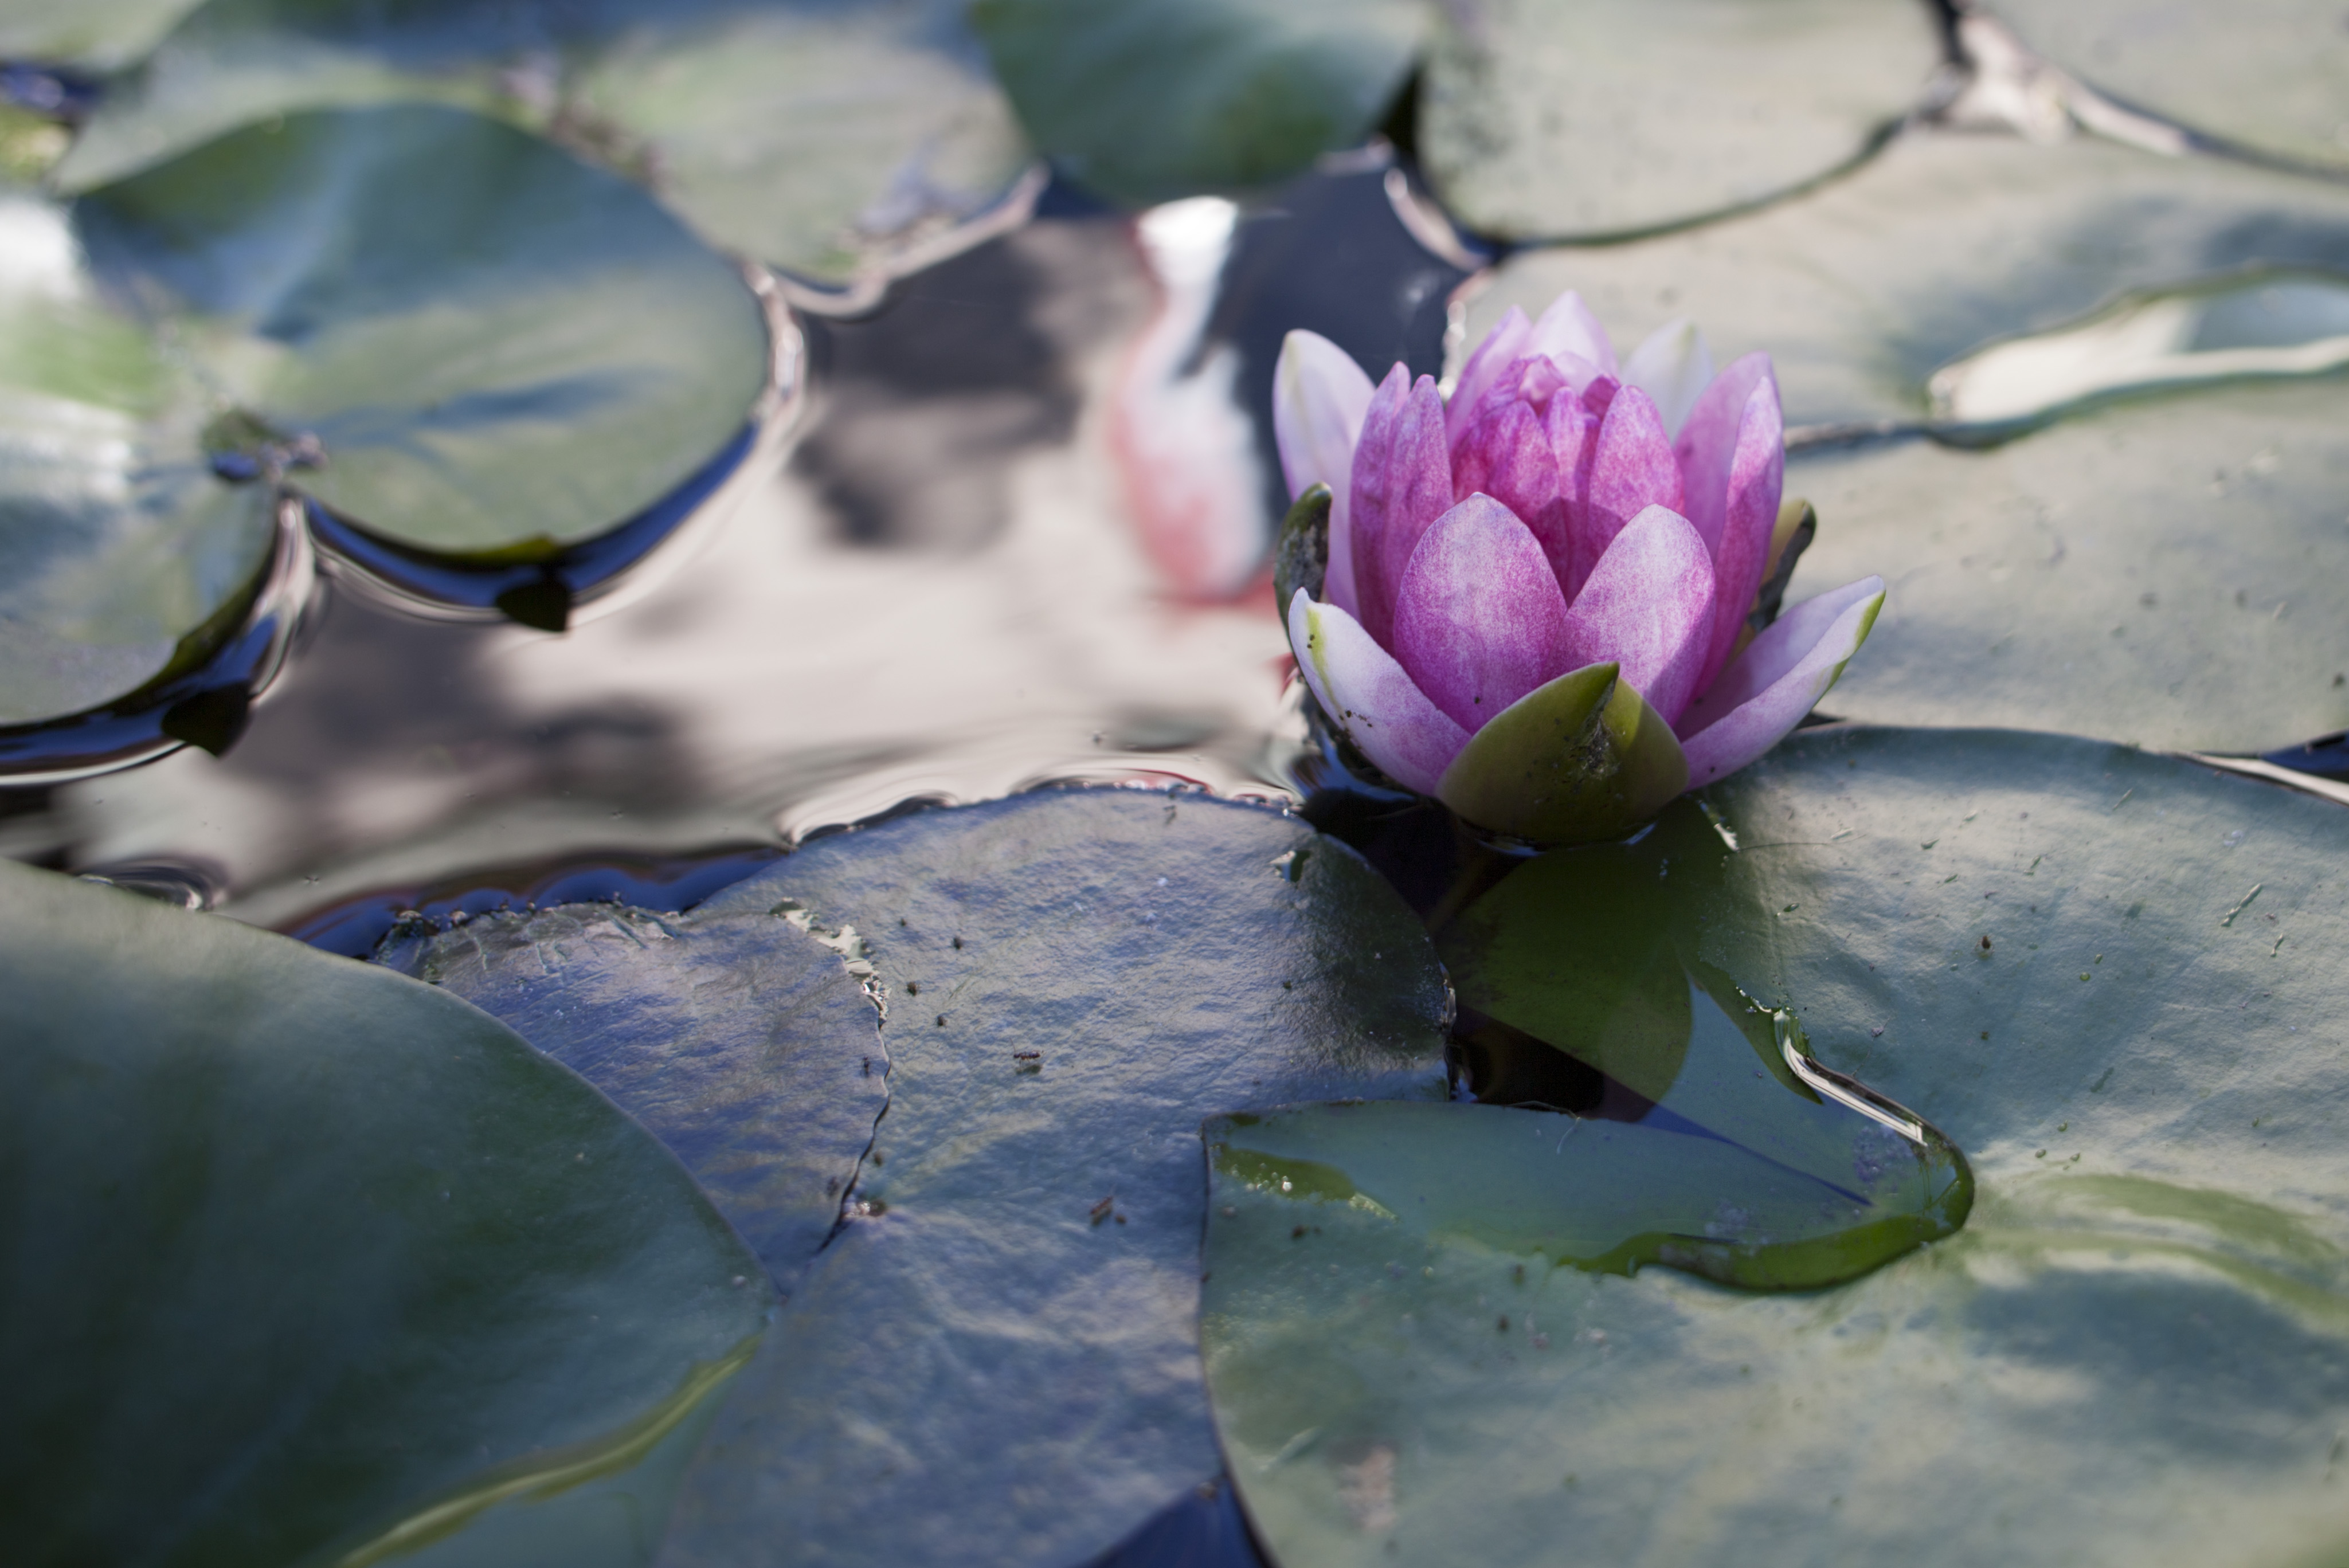
water, nature, blossom, plant, leaf, flower, petal, green, color, botany, blue, aquatic plant, flora, macro photography, flowering plant, land plant